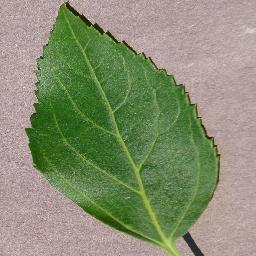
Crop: cherry
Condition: (including_sour)_healthy